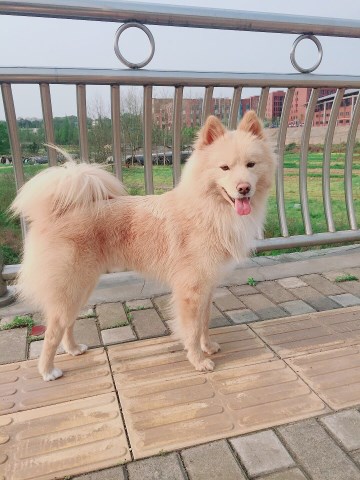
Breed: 2192-n000088-Samoyed